Otto Hermann Kahn

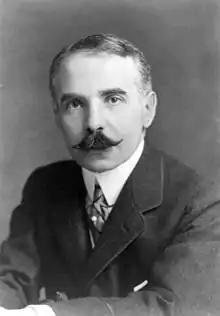
Kahn in 1909

Otto Hermann Kahn (February 21, 1867 – March 29, 1934) was a German-born American investment banker, collector, philanthropist, and patron of the arts. Kahn was a well-known figure, appearing on the cover of "Time" magazine and was sometimes referred to as the "King of New York". In business, he was best known as a partner at Kuhn, Loeb & Co. who reorganized and consolidated railroads. In his personal life, he was a great patron of the arts, where among things, he served as the chairman of the Metropolitan Opera.